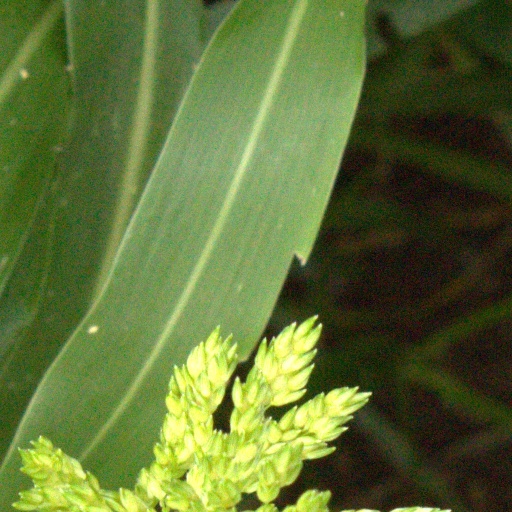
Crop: sorghum